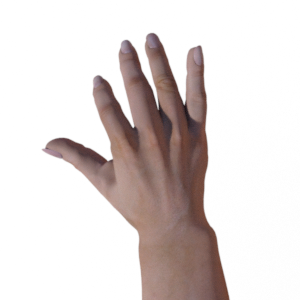
Label: paper